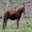
Label: horse